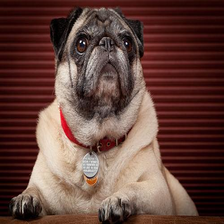
Species: dog
Breed: pug